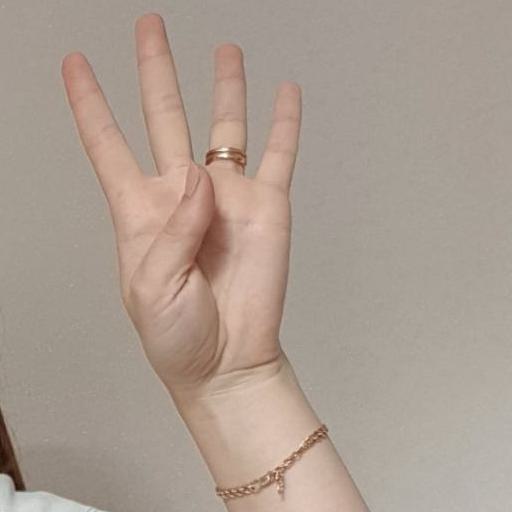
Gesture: four